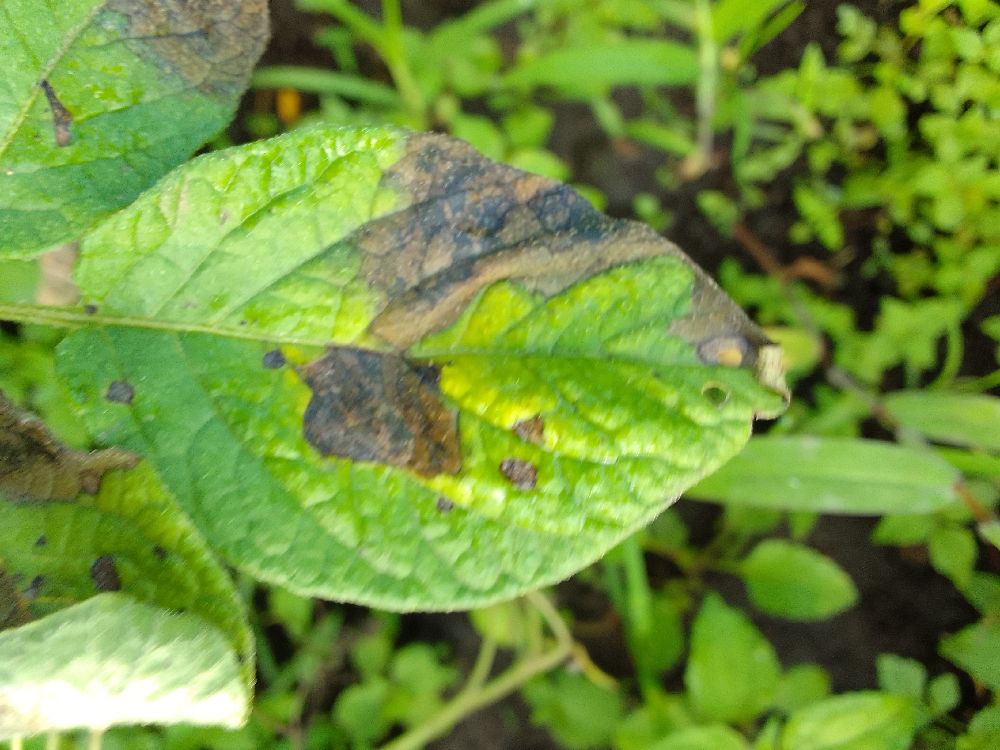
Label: Late blight